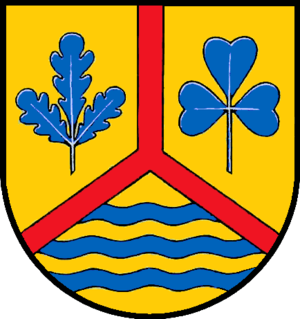
Ladelund
Coat of arms of Ladelund
Ladelund er en landsby og kommune beliggende cirka 20 kilometer nordøst for Nibøl på gesten i det nordlige Sydslesvig og tæt ved den dansk-tyske grænse. Administrativt hører kommunen under Nordfrislands kreds i den tyske delstat Slesvig-Holsten. Kommunen samarbejder på administrativt plan med andre kommuner i omegnen i Sydtønder kommunefællesskab. Til kommunen hører også Boversted, Bækhus, Klint, Kongsager, Kolonisthuse, Ladelund Mark, Ladelund Mølle. Nyhus og Toldhuse.